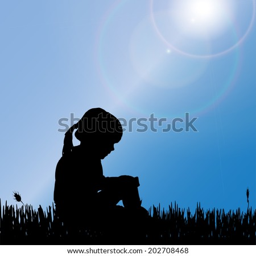
vector silhouette of a girl sitting on the grass .